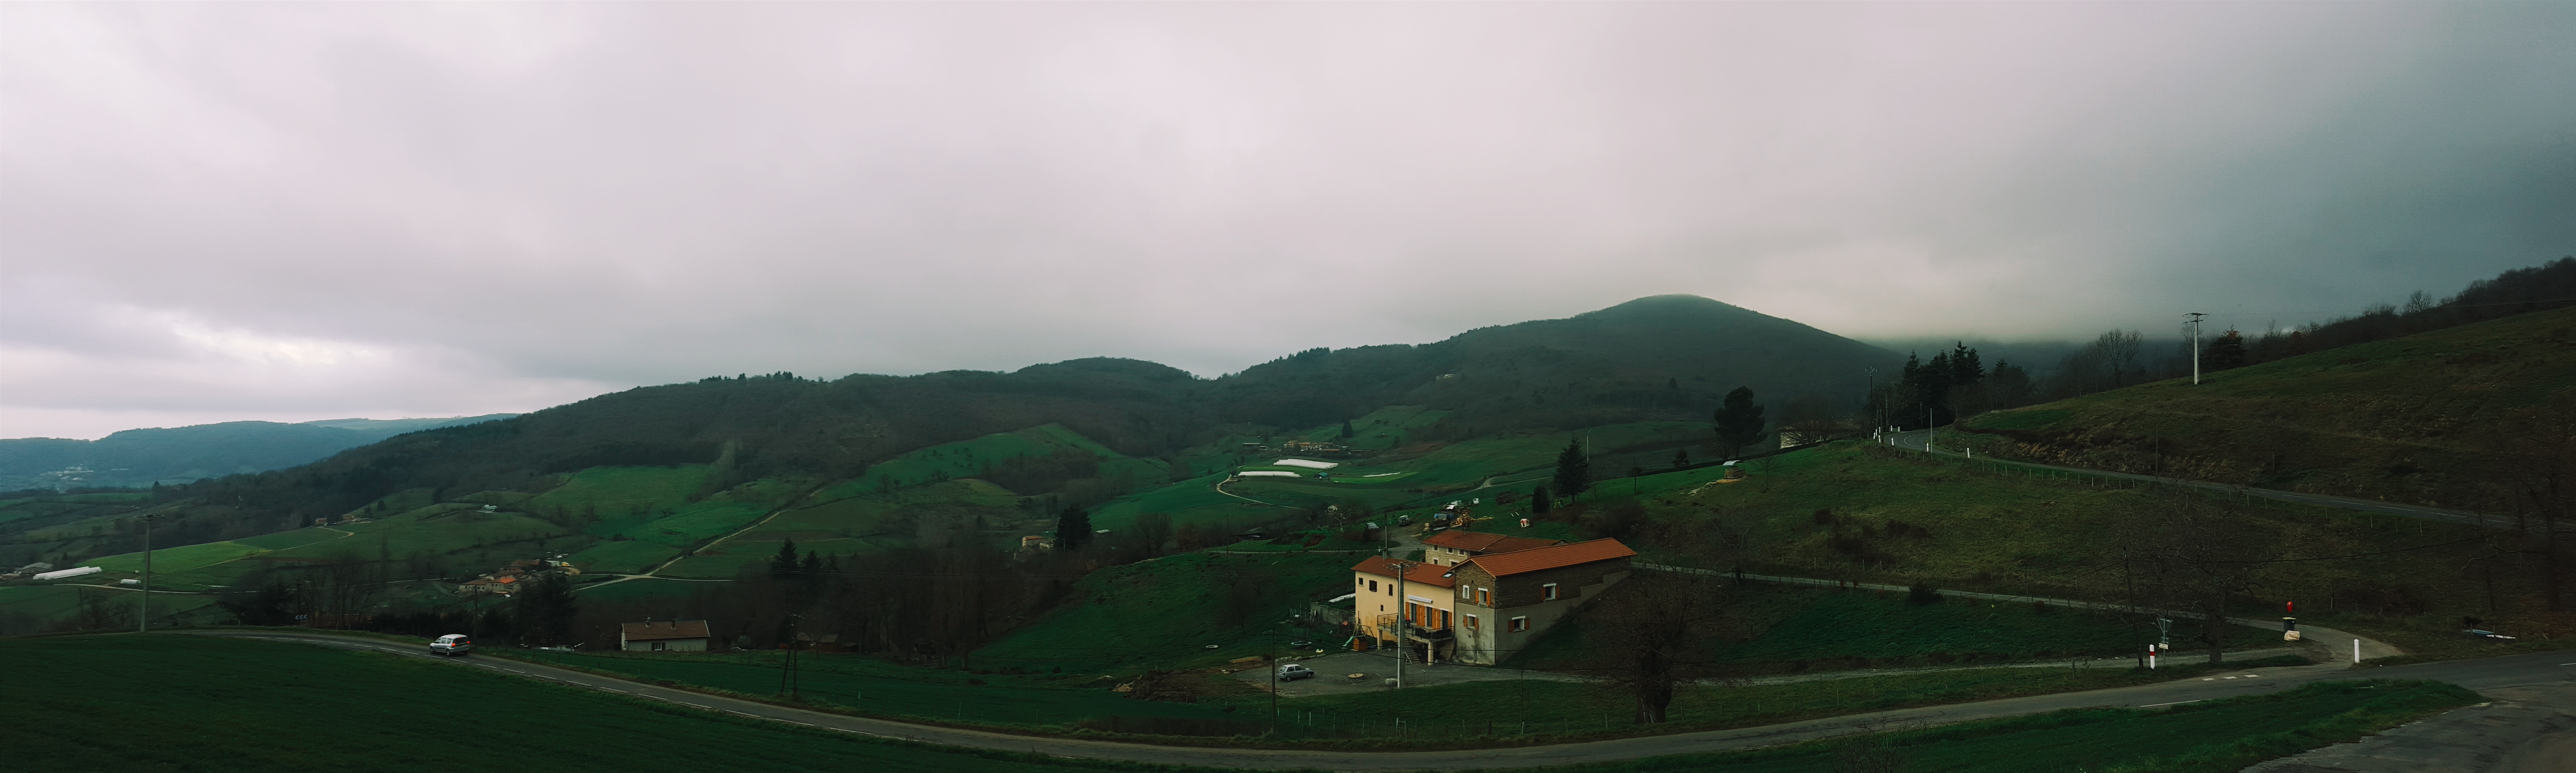
mountain range, fjord, terrace, alps